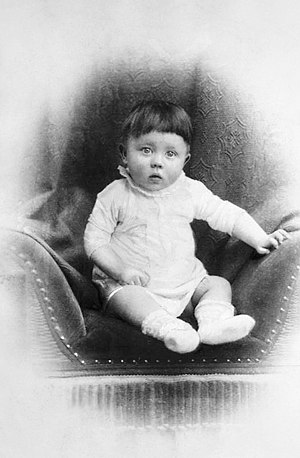
Adolf Hitler / Barndommen i Linz (1889–1907) / Barndom og skolegang (1889–1907)
Adolf Hitler som barn.
Adolf Hitler var en tysk politiker, senere diktator og en af 2. verdenskrigs mest centrale personer.